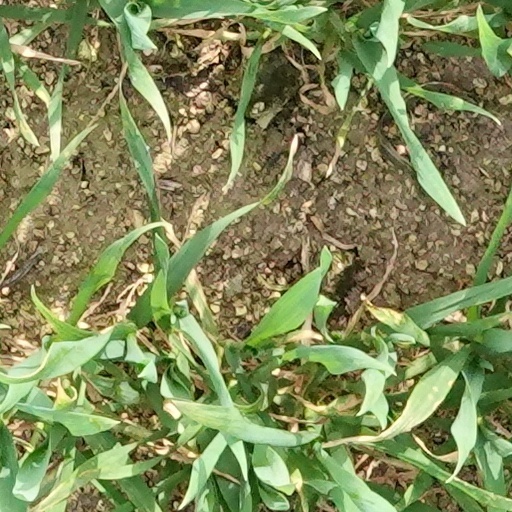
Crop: wheat